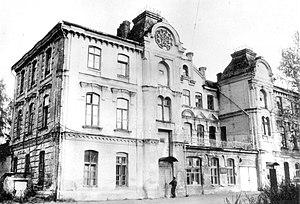
Hrodna ou Grodno est une ville de Biélorussie et la capitale administrative de la voblast de Hrodna. Sa population s'élevait à 368 710 habitants en 2017.